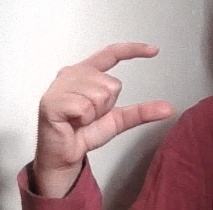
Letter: dal